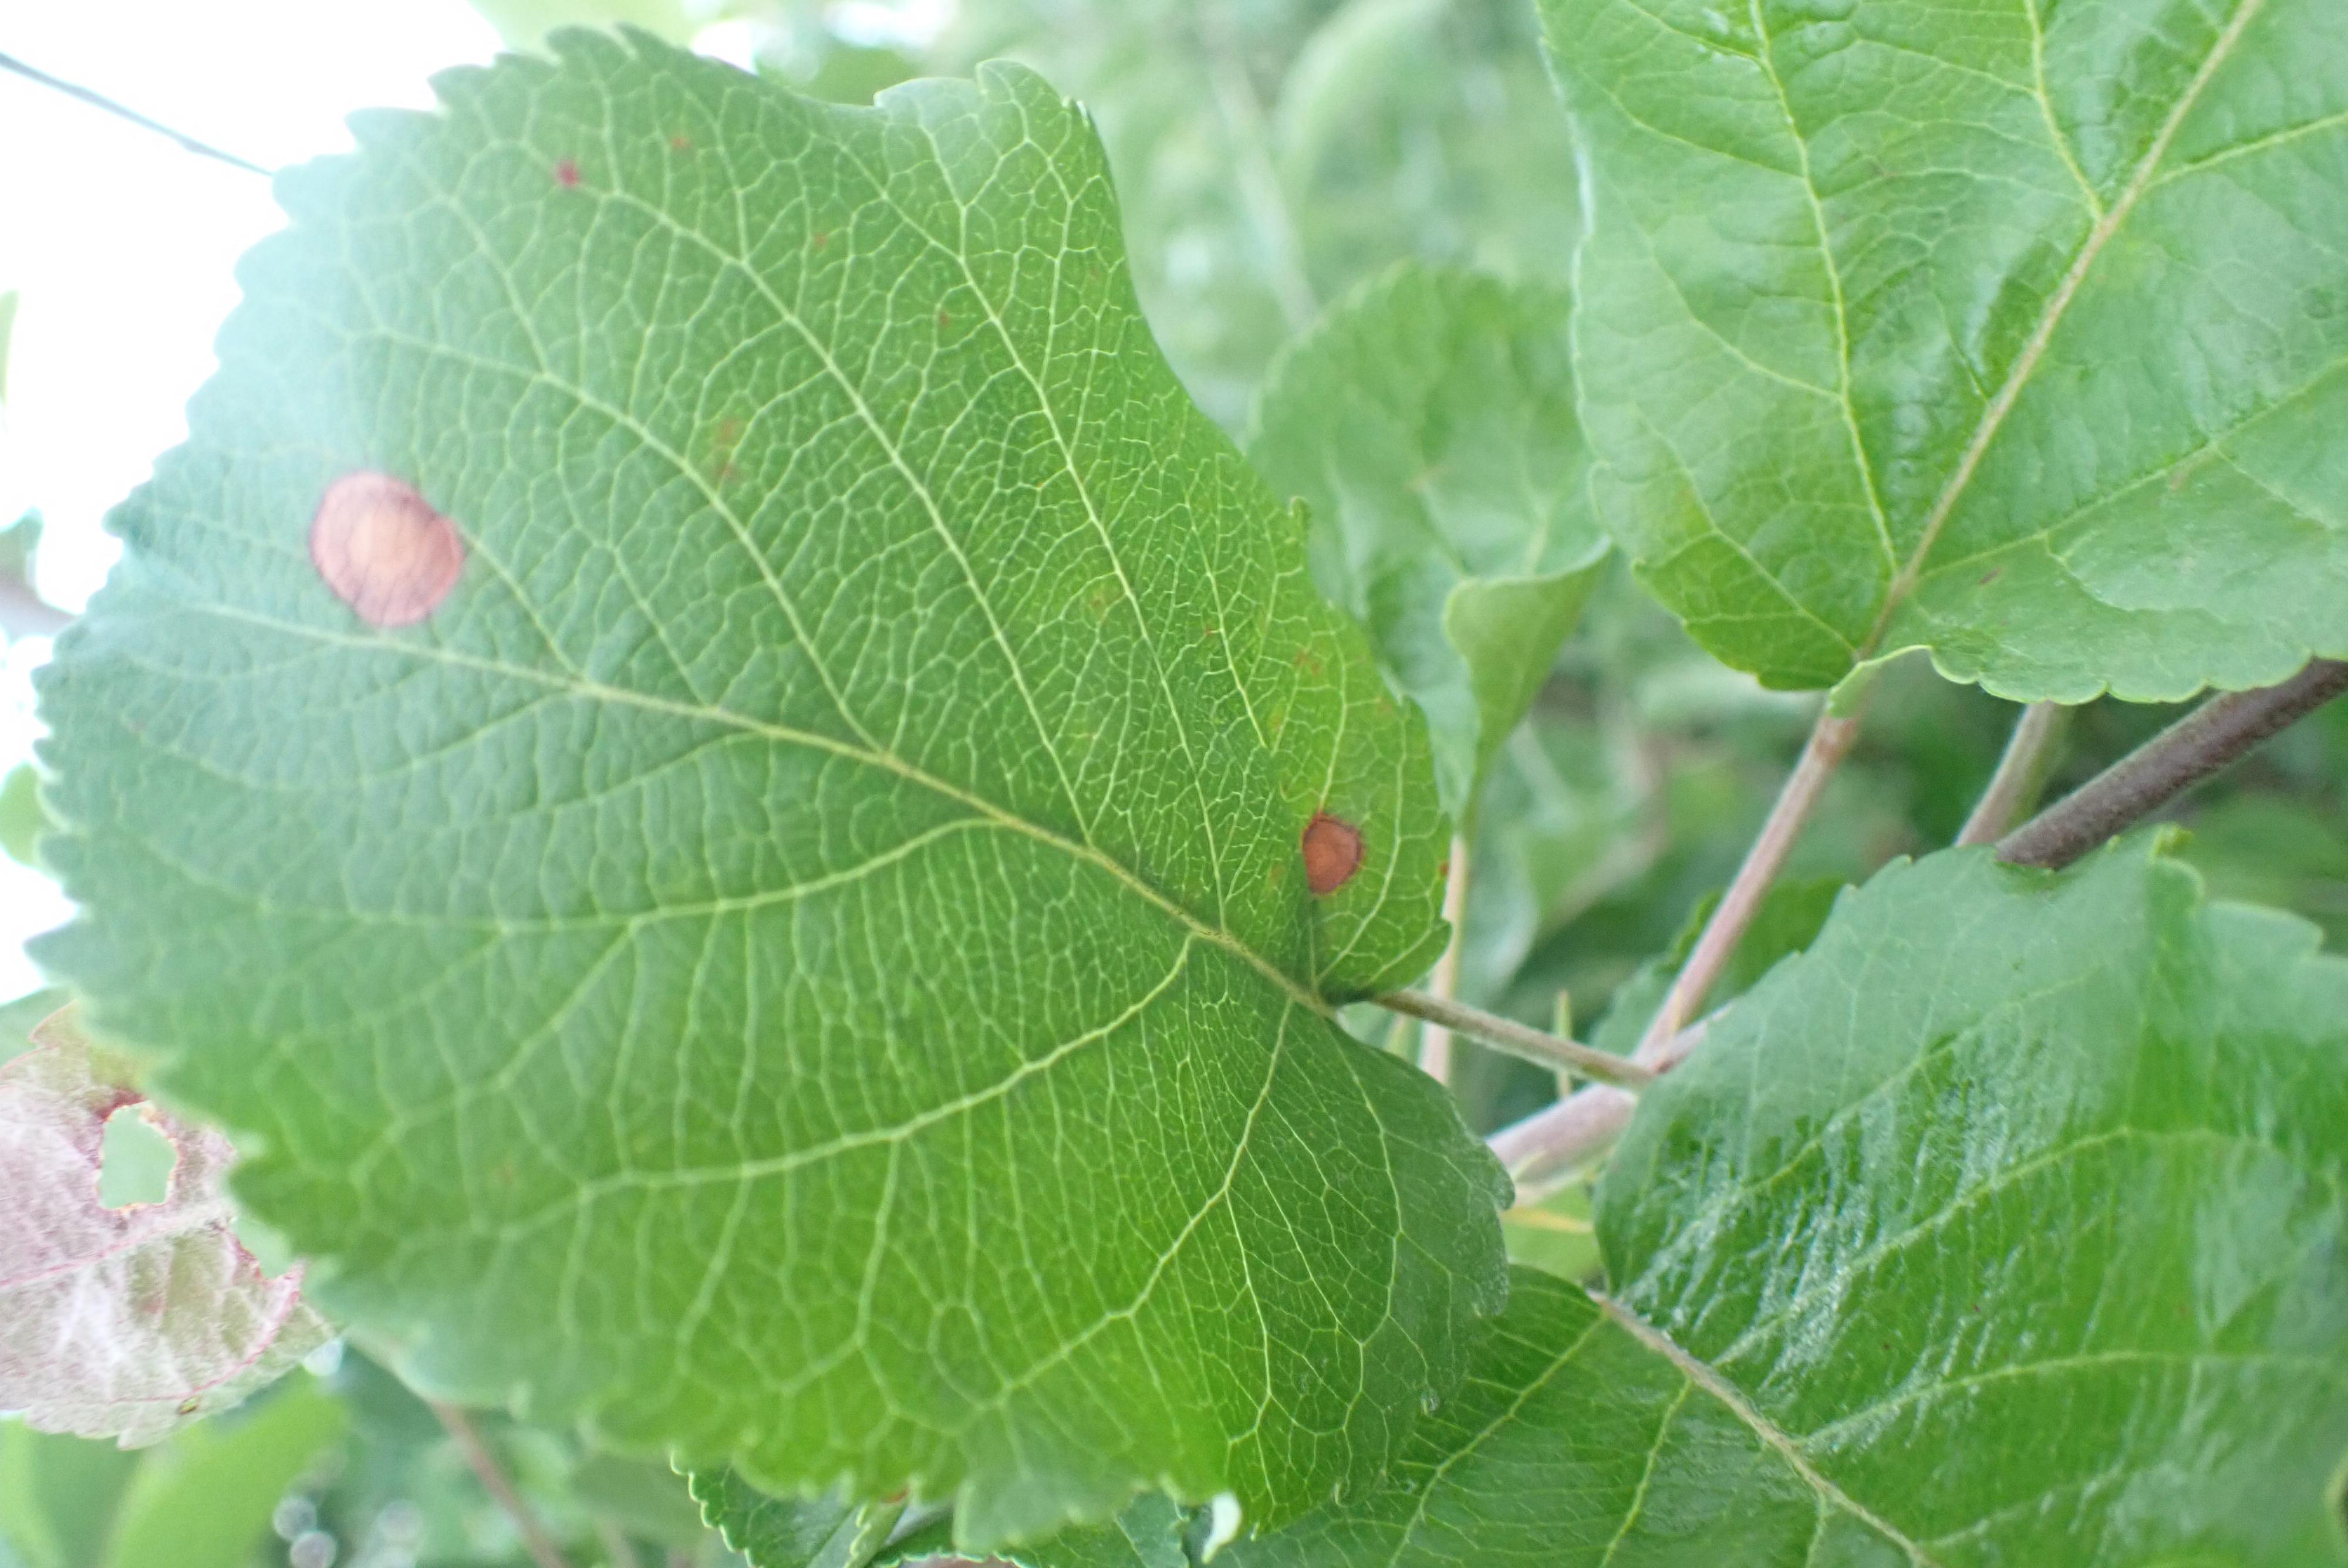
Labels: frog_eye_leaf_spot